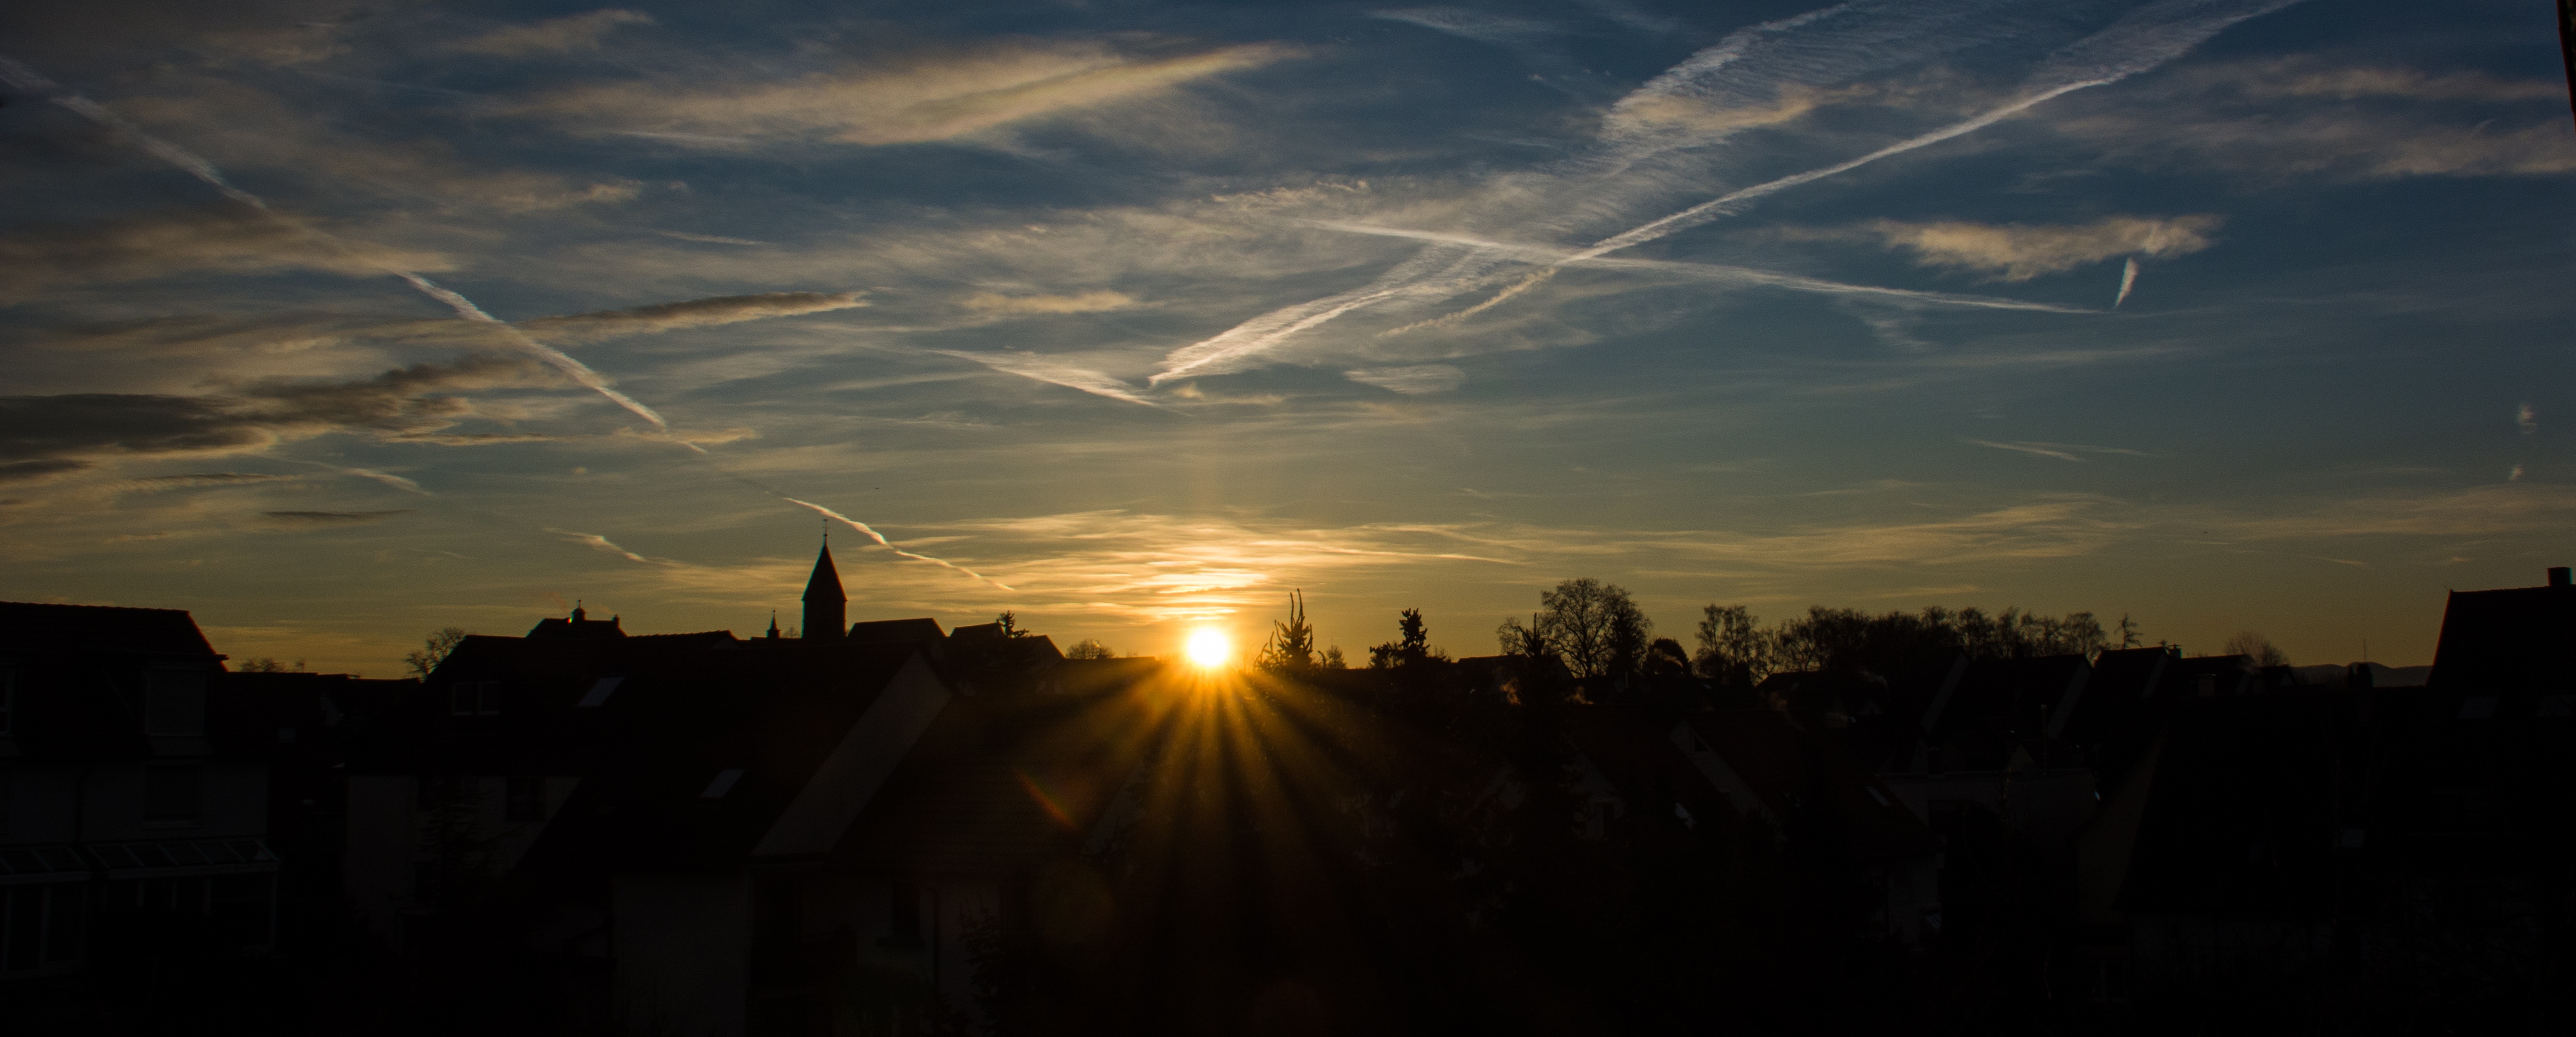
horizon, silhouette, light, cloud, sky, sun, sunrise, sunset, skyline, sunlight, morning, dawn, atmosphere, dusk, evening, darkness, afterglow, baden w rttemberg, ostfildern, nellingen, ostfildern nellingen